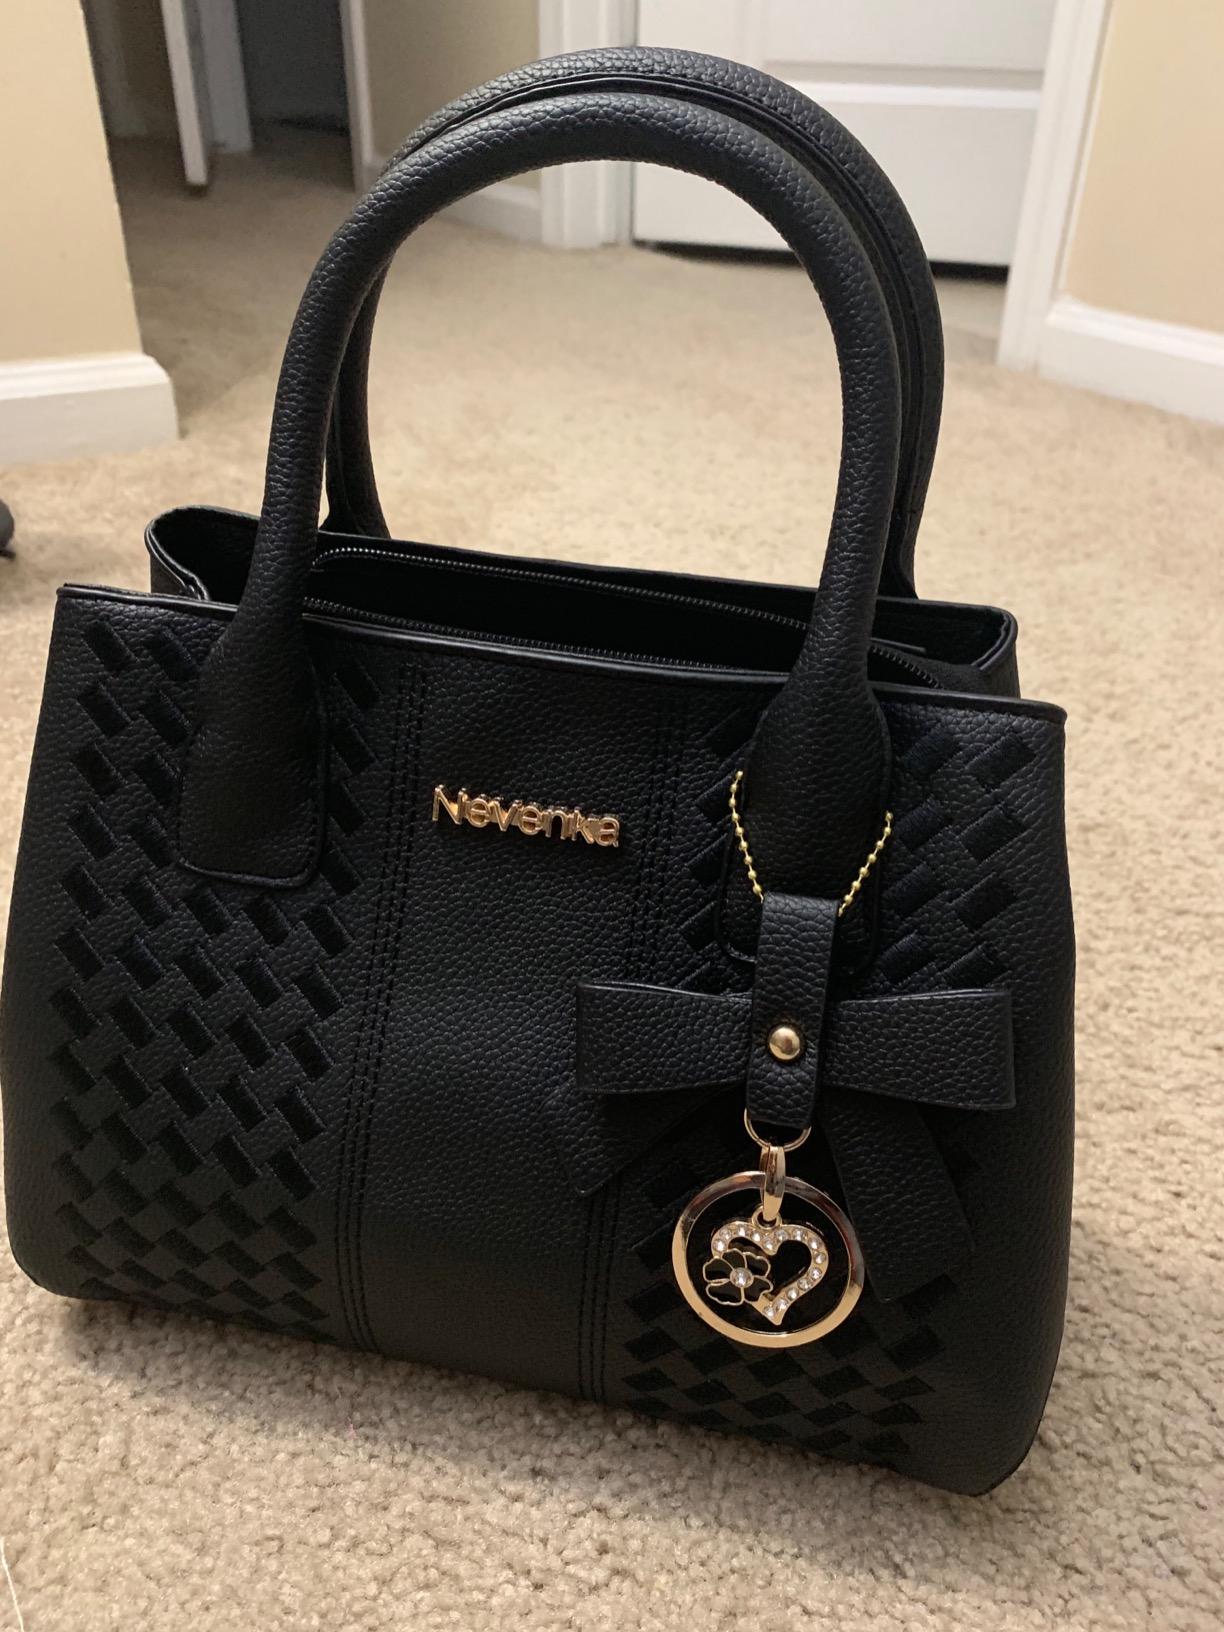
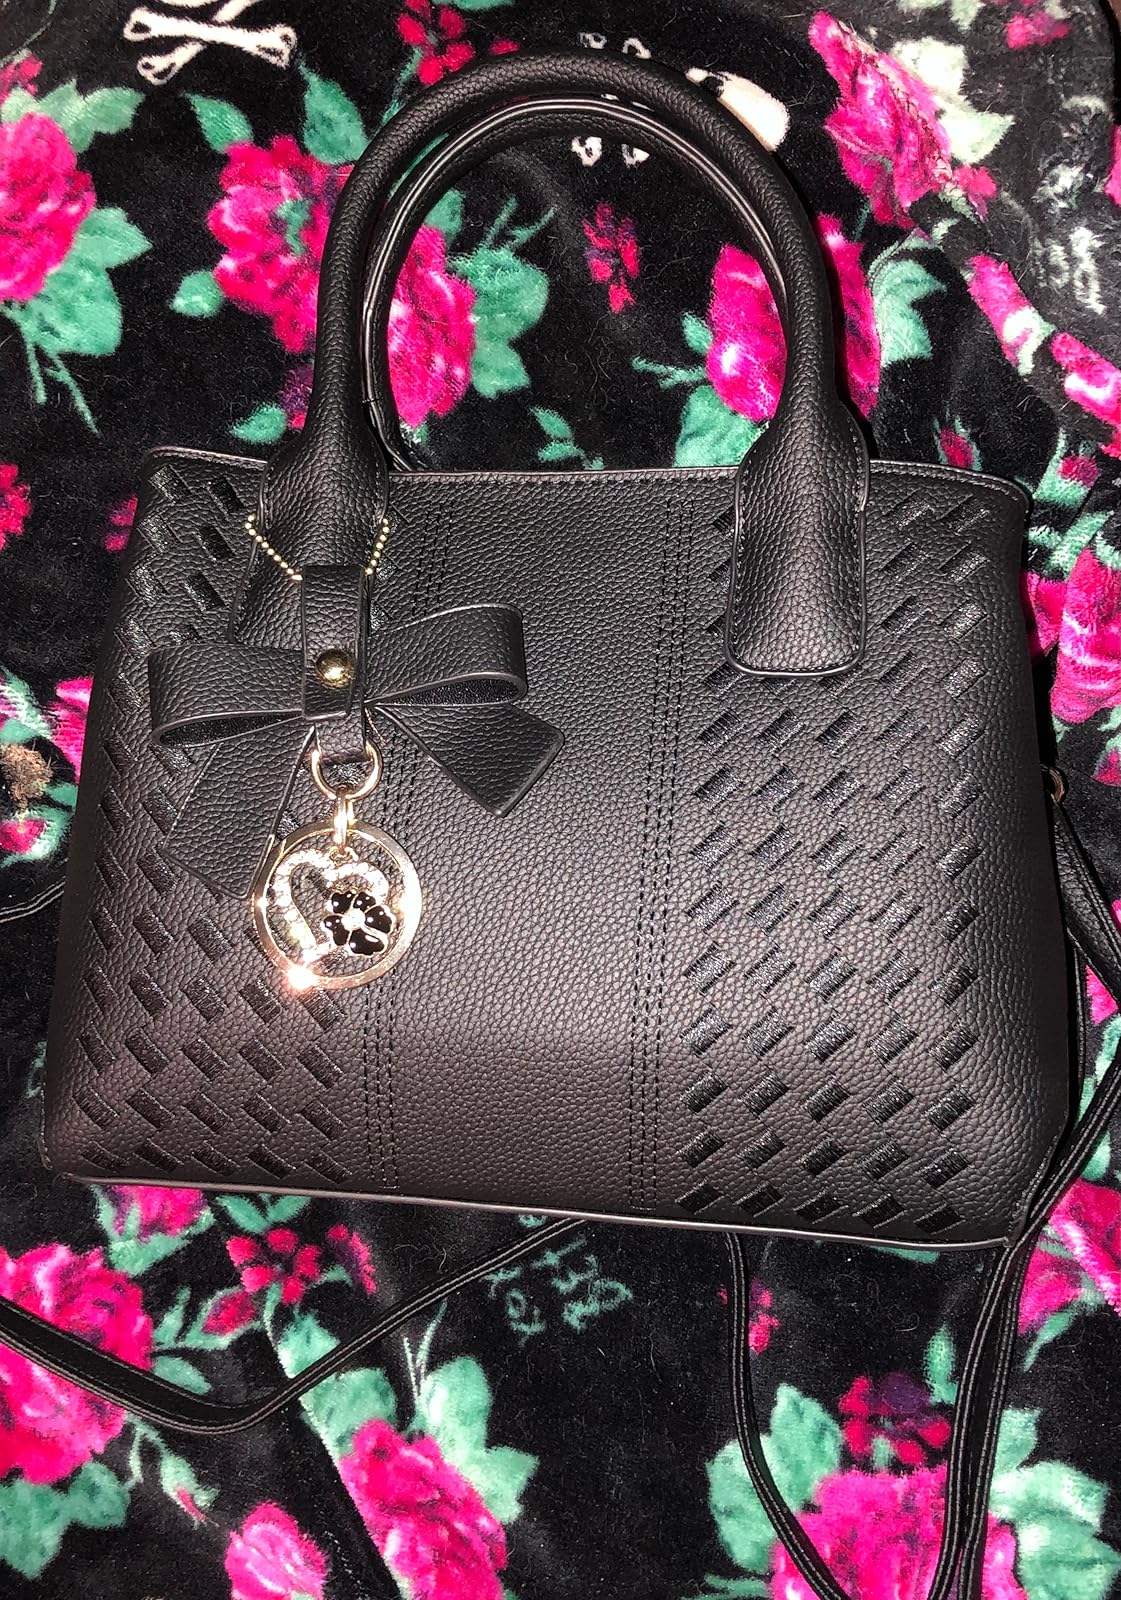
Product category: accessories_handbag
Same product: yes